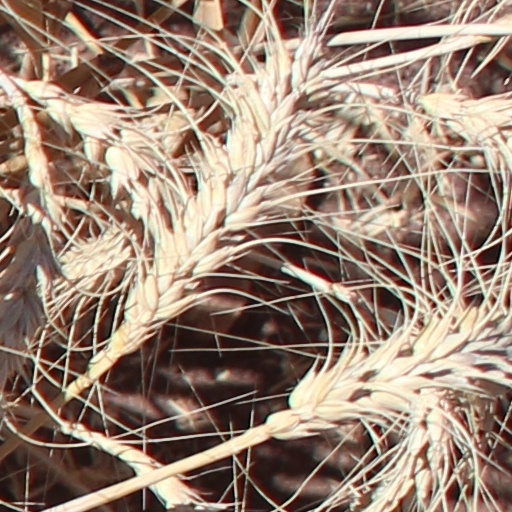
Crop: wheat